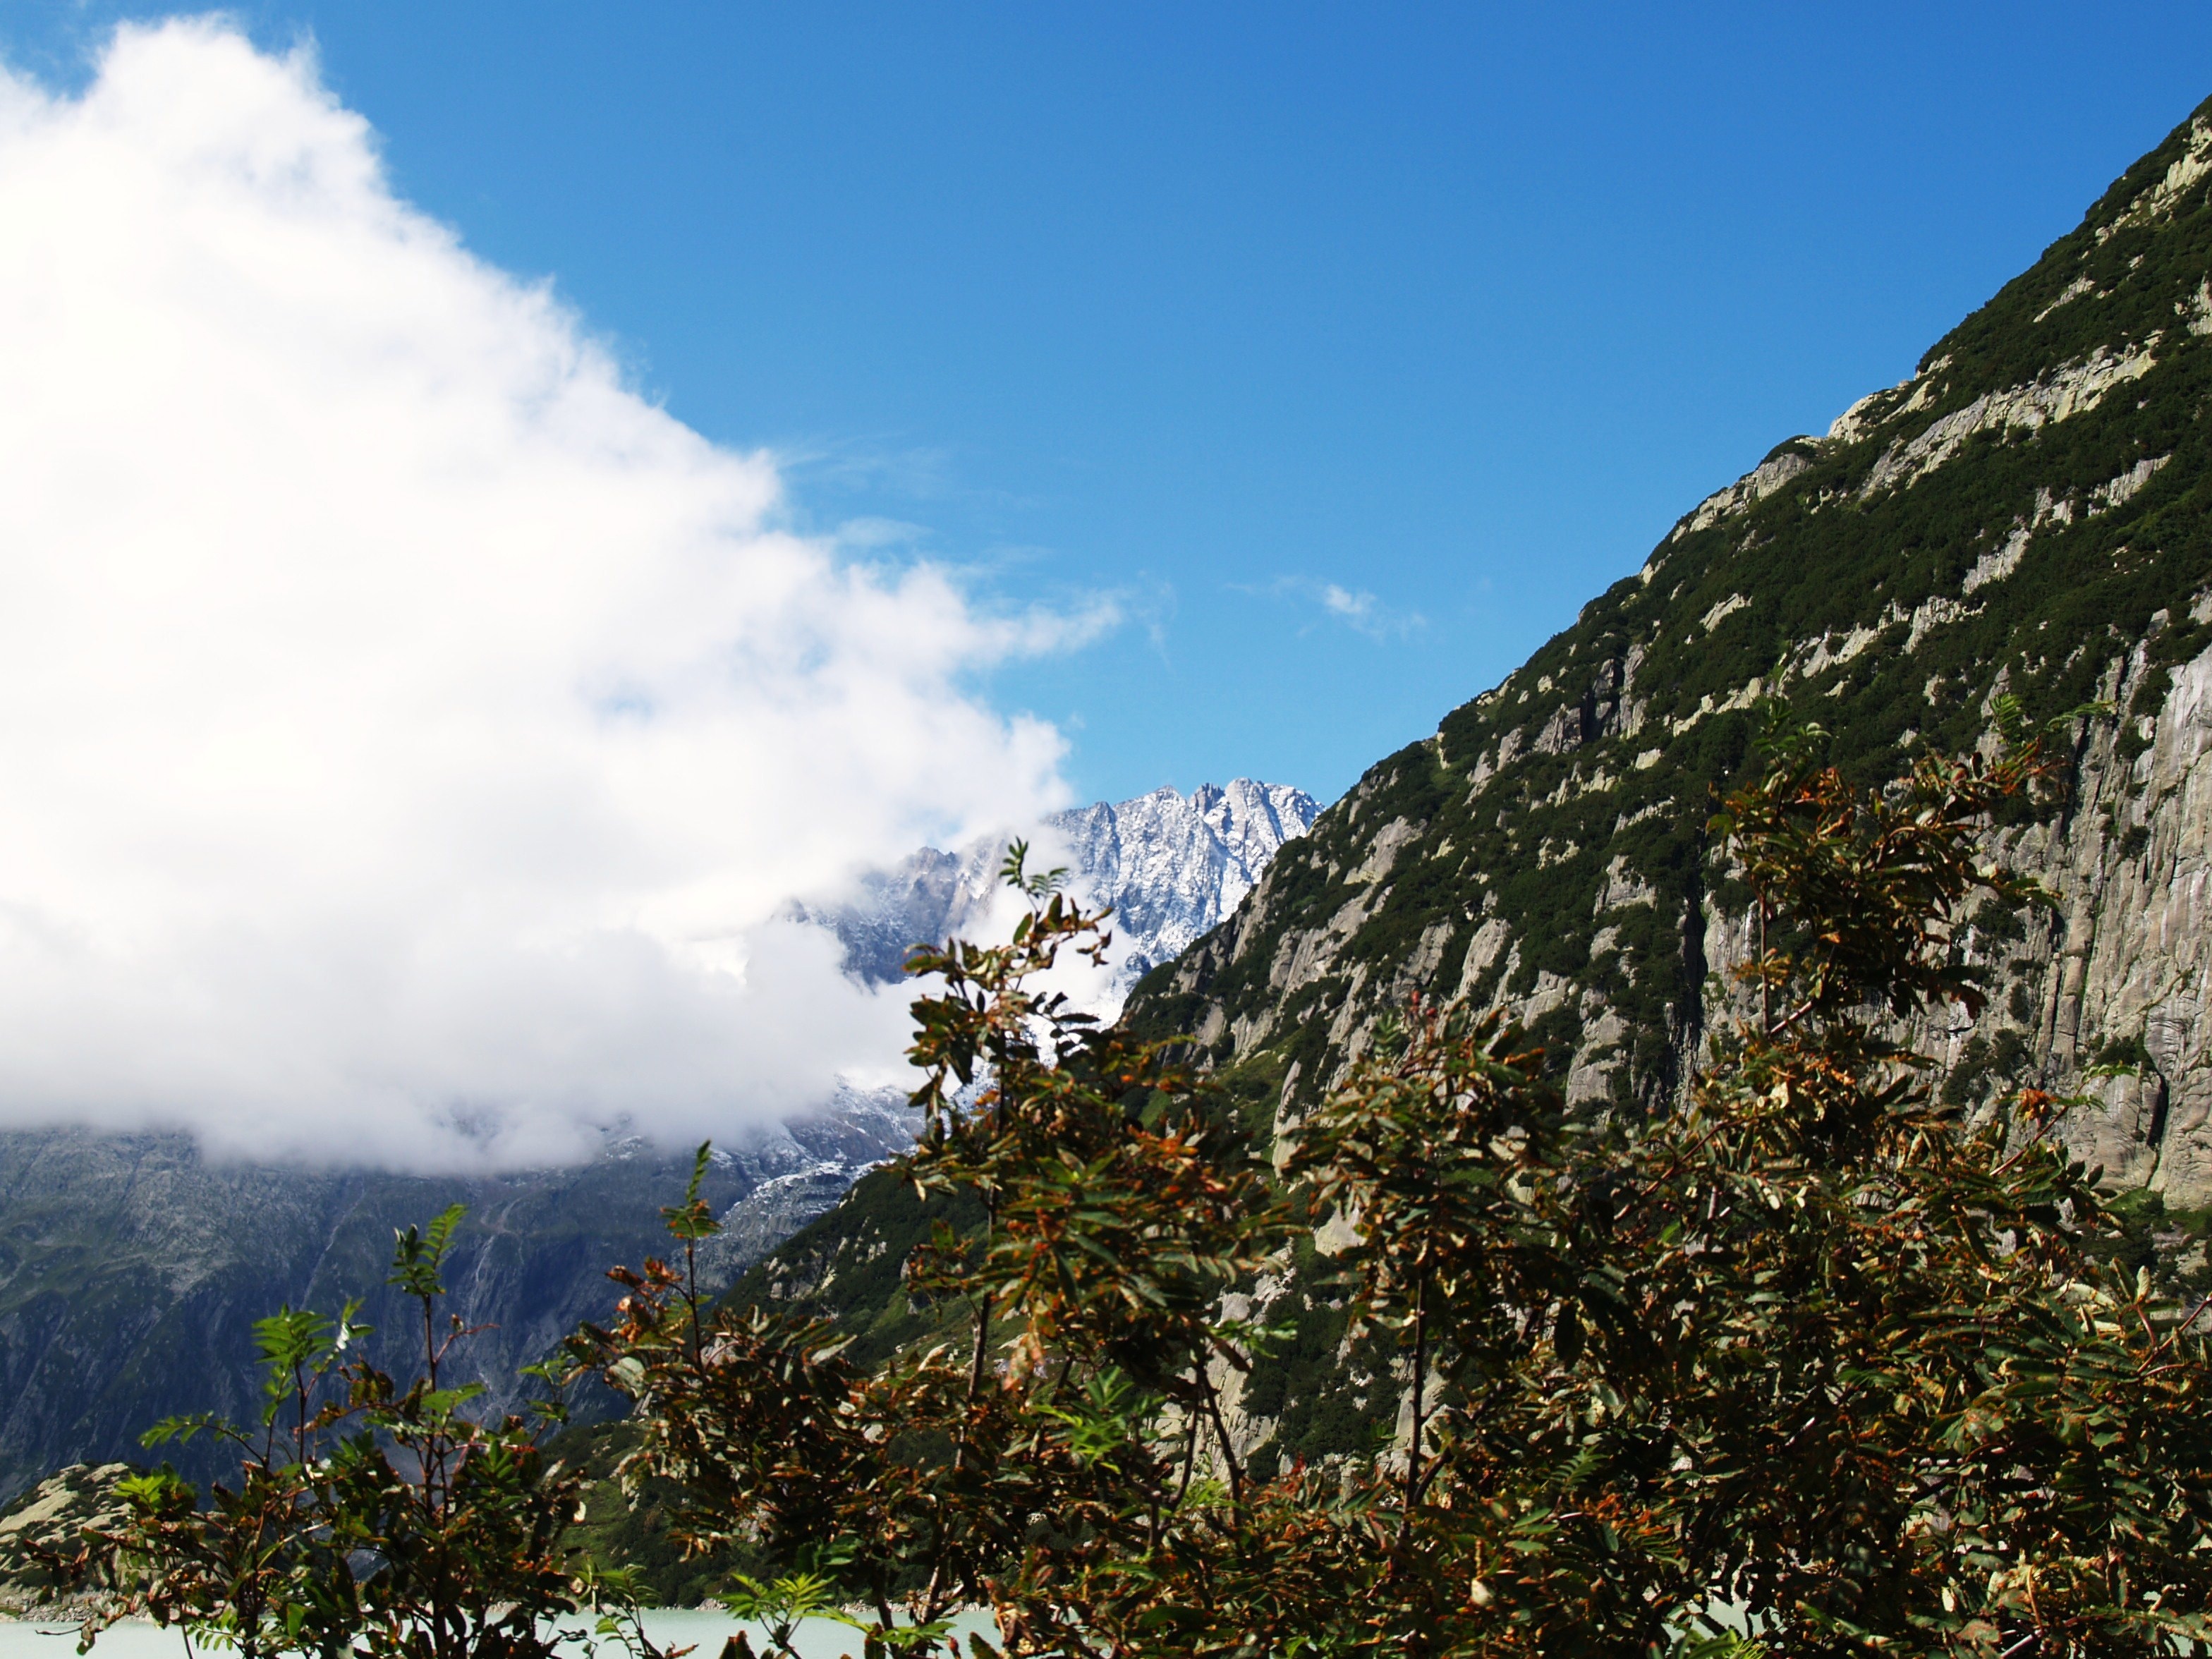
landscape, nature, wilderness, walking, mountain, sky, hill, flower, adventure, valley, mountain range, cliff, terrain, ridge, alps, plateau, ecosystem, landform, geographical feature, mountainous landforms